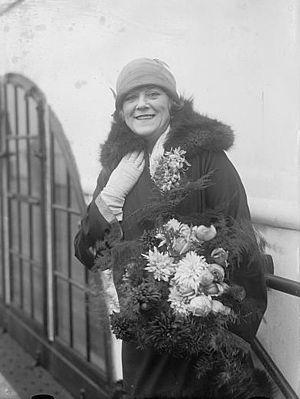
Frieda Hempel est une soprano allemande, chanteuse d'opéra et concertiste, qui a eu une carrière internationale en Europe et aux États-Unis.